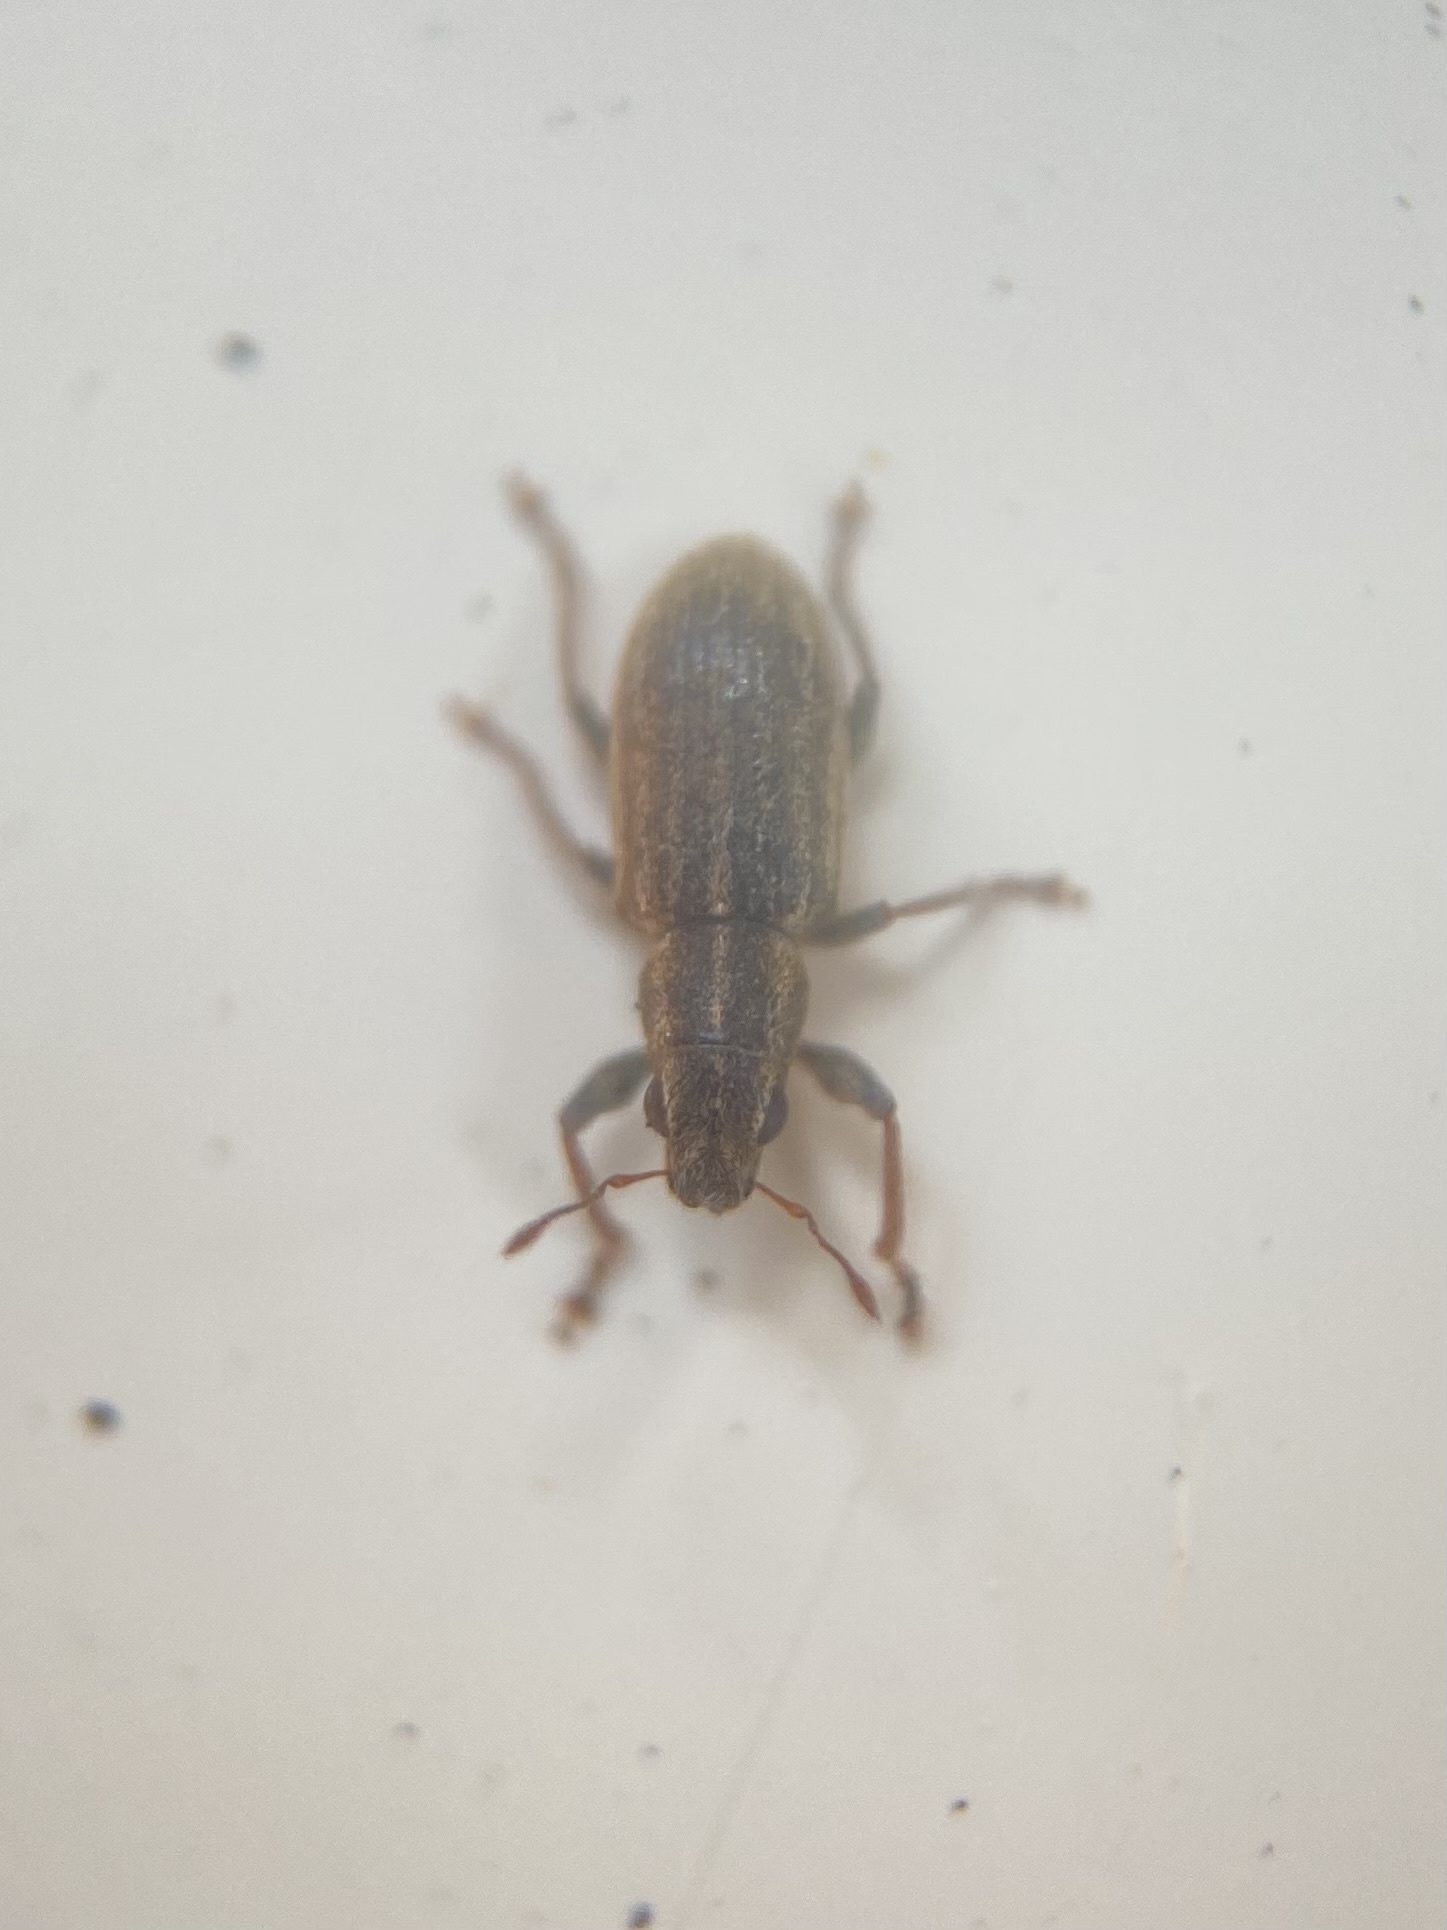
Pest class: pea_leaf_weevil